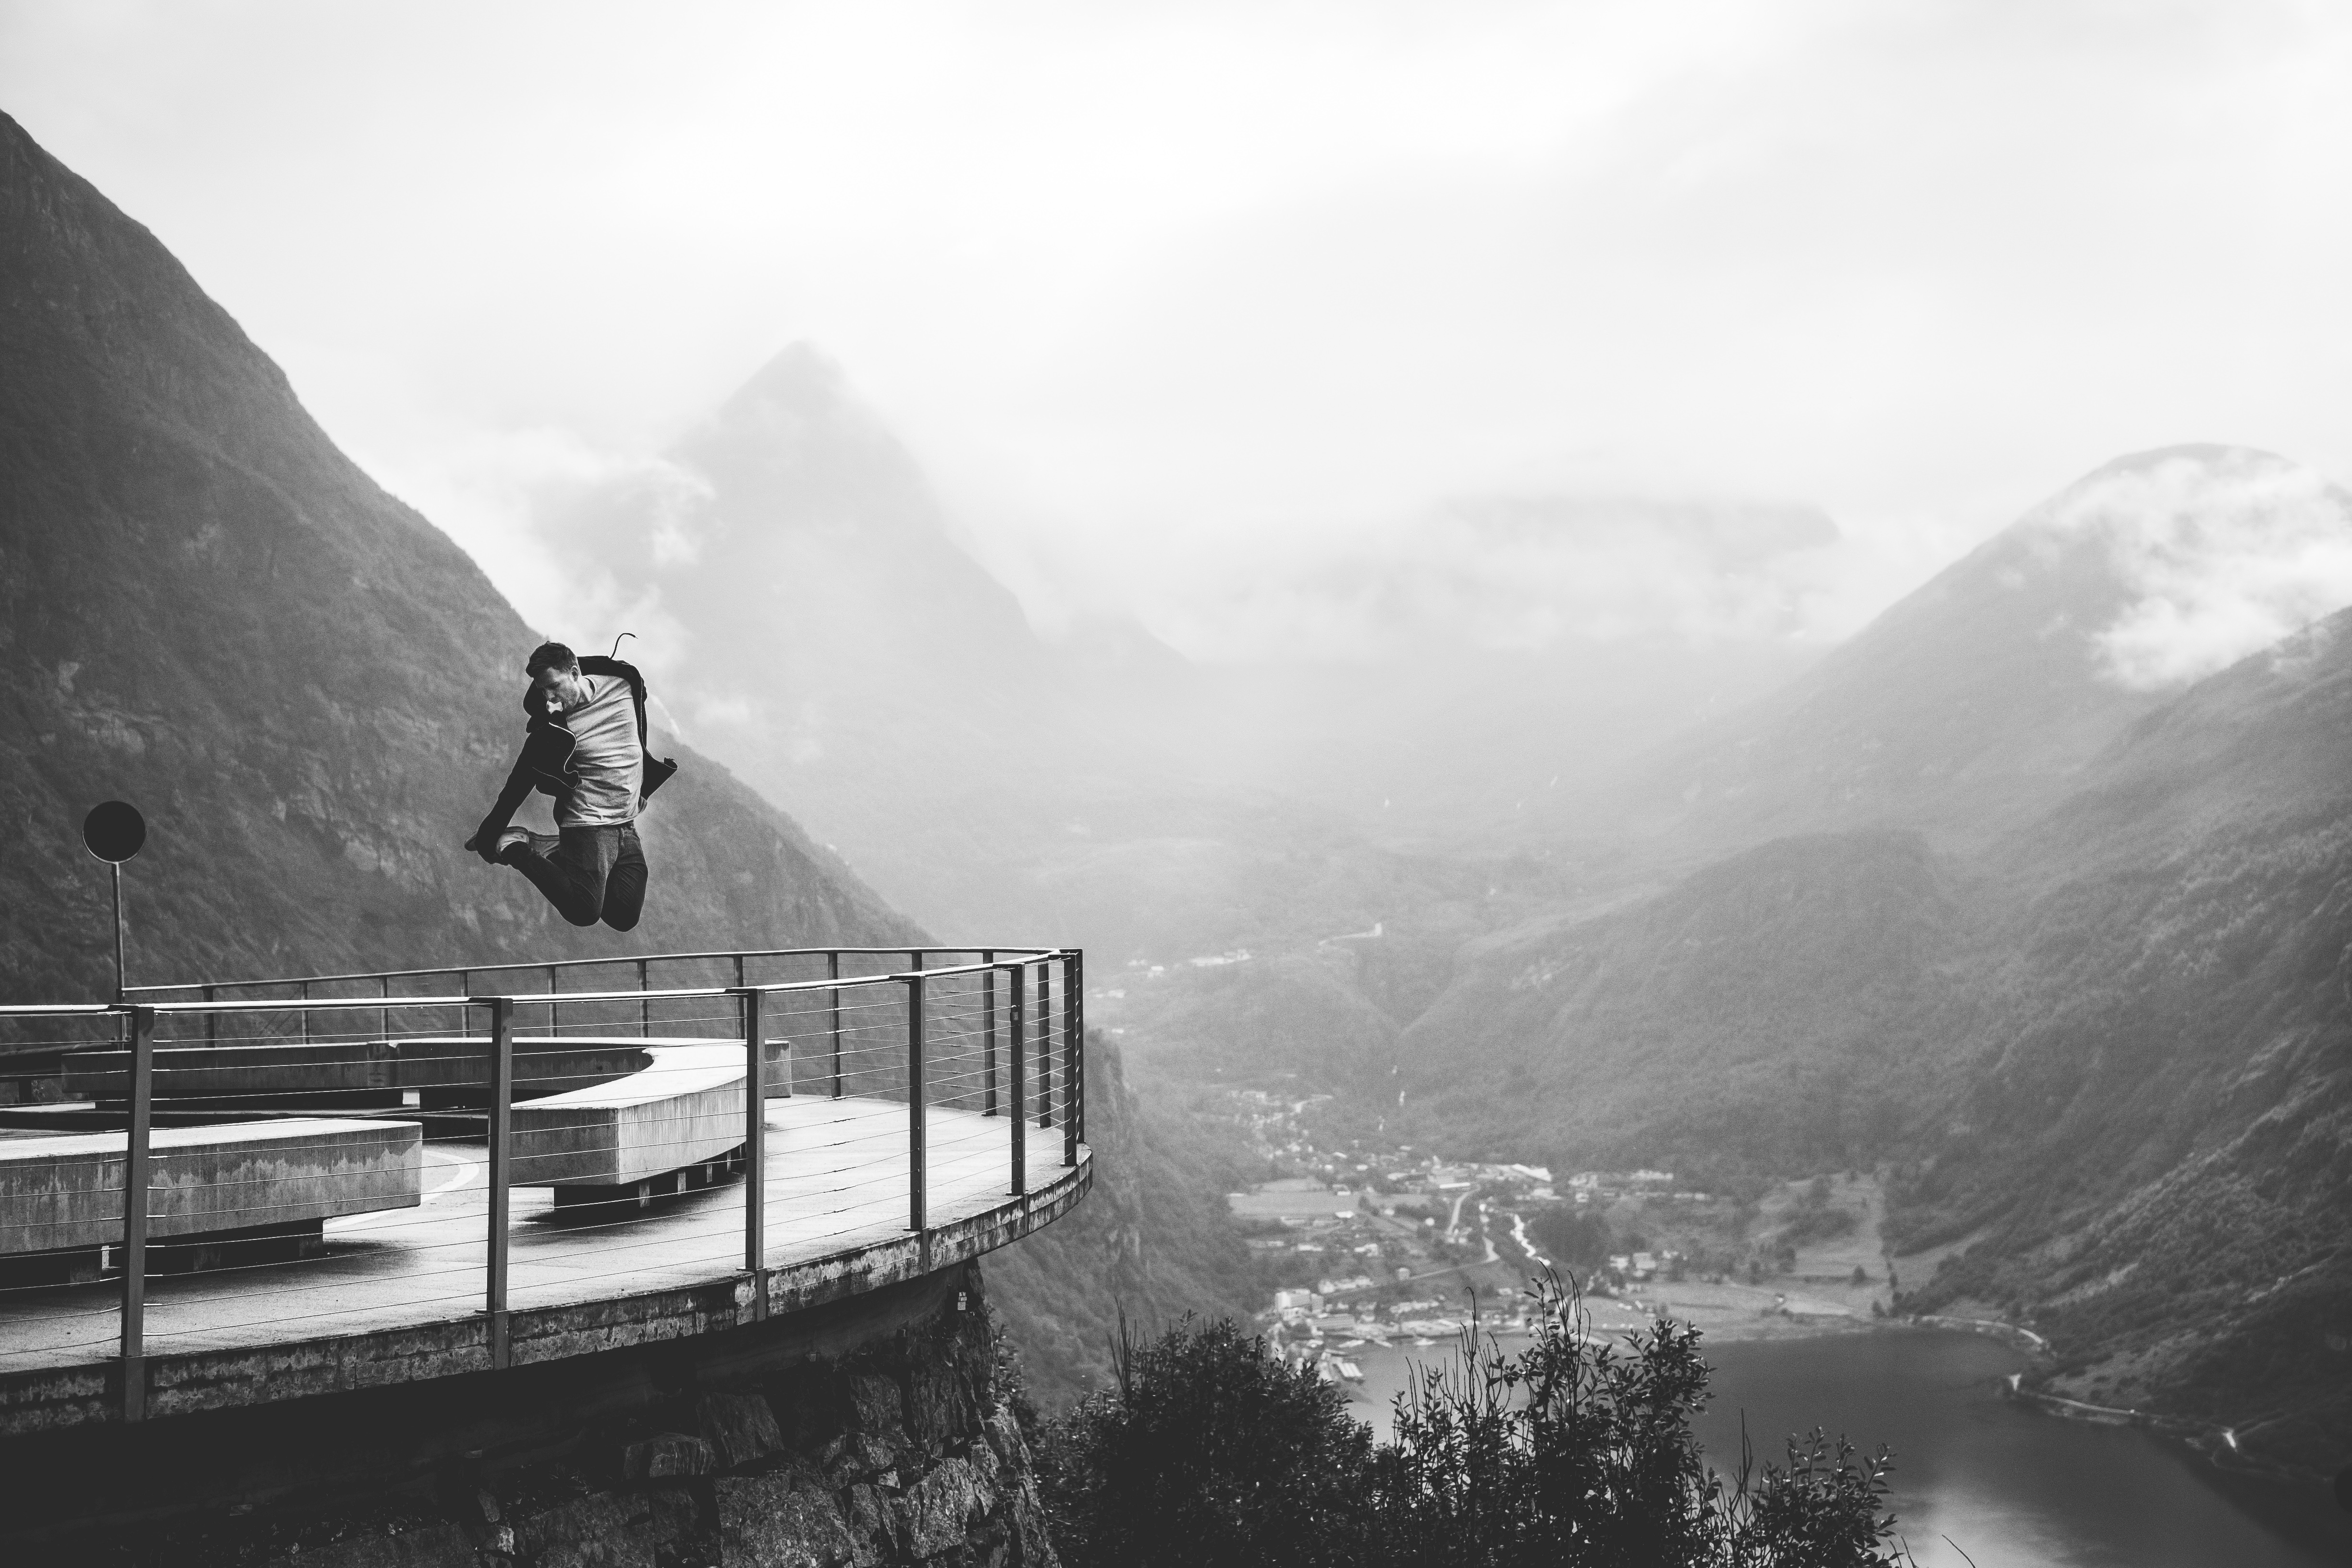
man, person, mountain, snow, cloud, black and white, fog, mist, white, photography, morning, town, valley, mountain range, jumping, young, weather, fjord, monochrome, alps, landform, view point, monochrome photography, atmospheric phenomenon, mountainous landforms